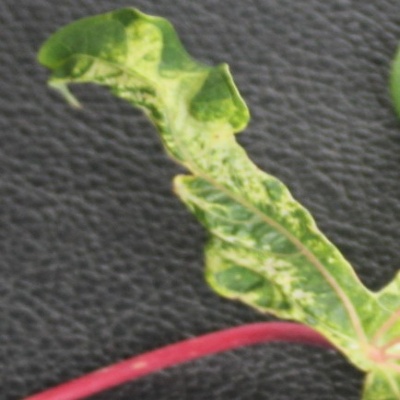
Crop: Cassava
Condition: mosaic